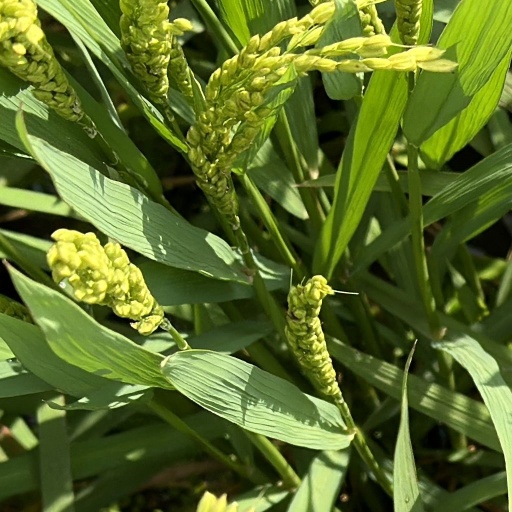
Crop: rice